Osorio Martínez

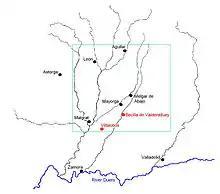
Osorio's "tenencias" were concentrated around the city of León (green box), although by "c".1150 he was left holding only a few small "tenencias" (red) in the south of the province, towards the river Duero and the city of Zamora, which he may have held briefly.

Osorio was the second son of Martín Flaínez of the Flagínez family and Sancha Fernández. In 1124 Osorio was granted the "tenencia" of Melgar de Abajo. In 1126 he joined the other noblemen of the Leonese province in swearing an oath of fealty to the new king Alfonso VII at the capital city of León. Five years later (1129) he received Malgrat. The next year (1130) he received the "tenencias" of "Riba Cetera" and Villamayor, later also that of Ribera, but these he lost sometime between 1135 and 1137. As early as 1131 he was governing Mayorga and by 1135 the Liébana as well. In 1130 he and his brother Rodrigo were dispatched to besiege the rebel Pedro Díaz in a place called "Valle". The "Chronica Adefonsi" records the campaign: